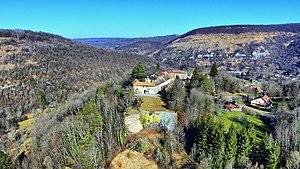
Le village de Châteauvieux-les-Fossés sur son promontoire
Châteauvieux-les-Fossés est une commune française située dans le département du Doubs, en région Bourgogne-Franche-Comté. Ses habitants sont les Castelvetusiens.